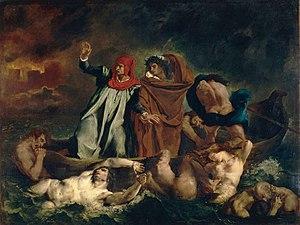
La Barque de Dante ou Dante et Virgile aux enfers est un des premiers tableaux d'Eugène Delacroix. Daté et signé 1822, il l'expose au Salon de la même année qui marquera son entrée officielle parmi les peintres. Bien que cette toile soit sujette à critique, l'État l'acquiert aussitôt. C'est dès cette période qu'Adolphe Thiers, jeune avocat et critique d'art, va devenir un fervent défenseur de l'œuvre de Delacroix. Il dira de lui après avoir vu cette toile : M. Delacroix a reçu le génie. Il contribuera à la révélation du peintre Delacroix.
Le sadisme et le masochisme sont deux thèmes présents dans le septième art. Plutôt que de parler de sadomasochisme ou BDSM au cinéma, cet article sépare le sadisme du masochisme, ce qui permet de traiter l'ensemble des films, qu'ils abordent la seule thématique du sadisme, ou bien celle du masochisme, et sans qu'il soit forcément et uniquement question de jeux sexuels contractuels.
La Barque de Dante d'après Delacroix est une huile sur toile du peintre français Édouard Manet, une œuvre de jeunesse exécutée d'après La Barque de Dante d'Eugène Delacroix en 1854. Elle est exposée au musée des Beaux-Arts de Lyon.
Louis Clément Faller, né à Habsheim, près de Mulhouse, le 1ᵉʳ juin 1819, est un peintre, dessinateur et lithographe français, élève de Paul Delaroche puis d'Eugène Delacroix.
Mai : victoire perse du fils du chah Abbas Mirza sur l’empire ottoman à Khuy. Les armées du chah de Perse avancent dans la région du Kurdistan et contrôlent l’Anatolie orientale. Une épidémie de choléra met un terme à leur expansion.
Eugène Delacroix est un peintre français né le 26 avril 1798 à Charenton-Saint-Maurice et mort le 13 août 1863 à Paris.
The House that Jack Built est un film franco-germano-danois écrit et réalisé par Lars von Trier et sorti en 2018.
Le romantisme français est l'expression en France du mouvement littéraire et artistique appelé romantisme. C'est un courant artistique européen qui est né en Allemagne et en Angleterre, pour ensuite se développer en France au début du XIXᵉ siècle.